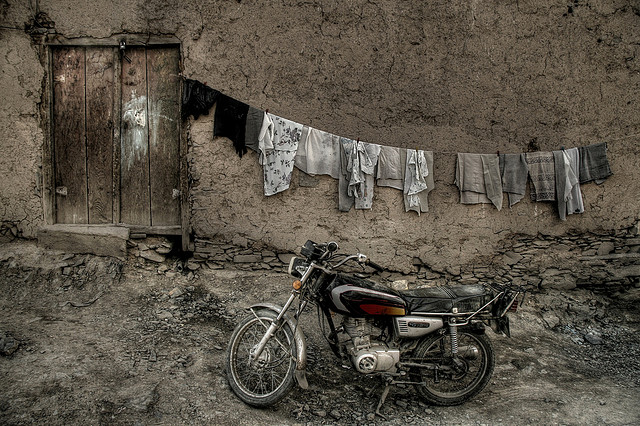
user: Given an image and a question. Answer the question in a short answer. Question: Can you guess the area whether it is rural or urban? Short Answer:
assistant: rural